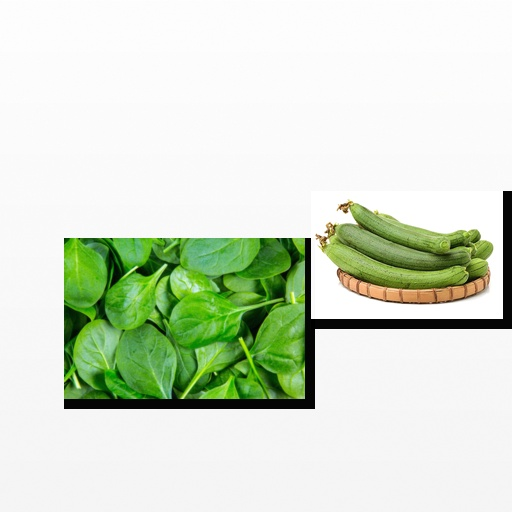
Food items: ridge_gourd, spinach